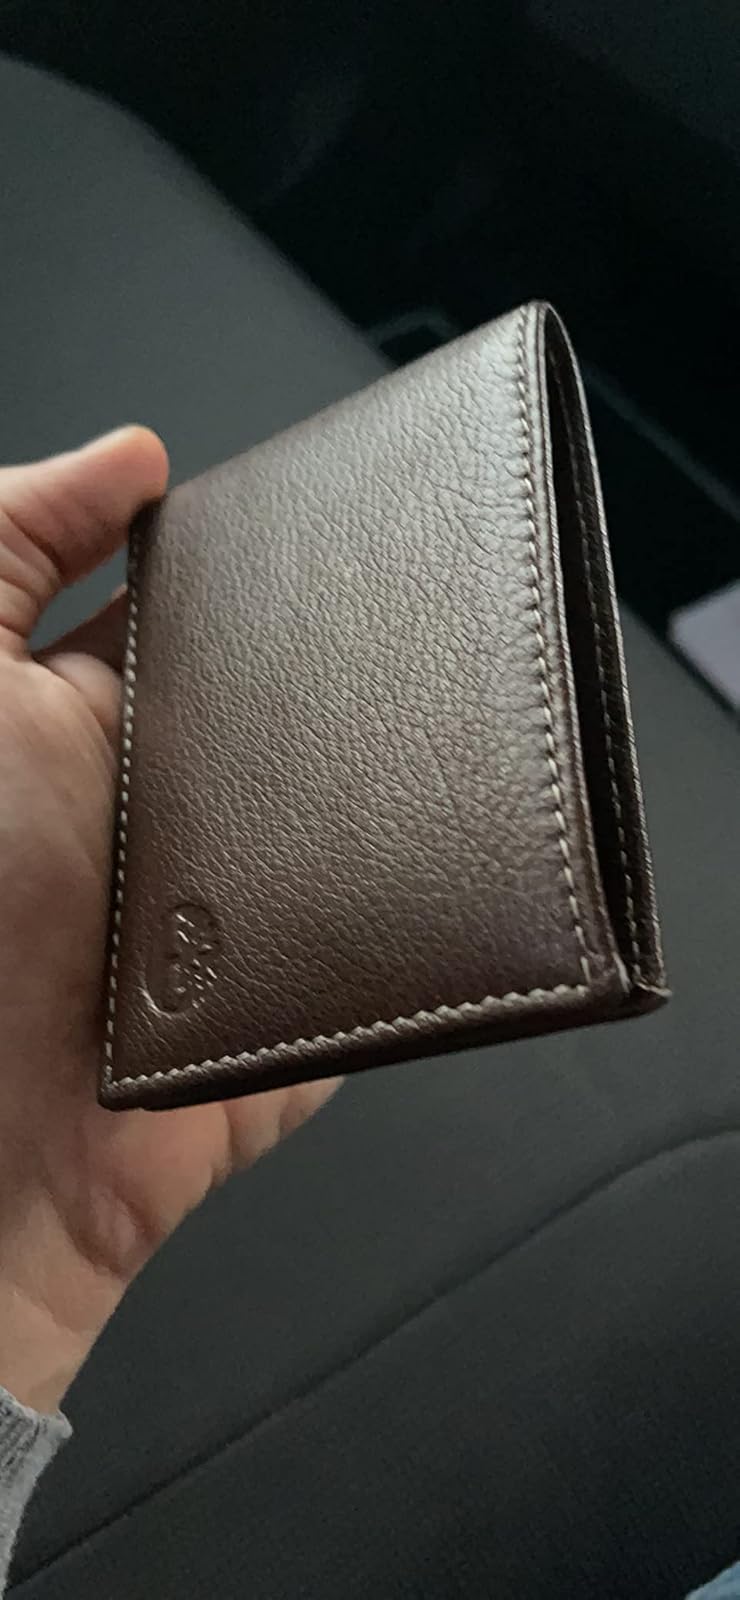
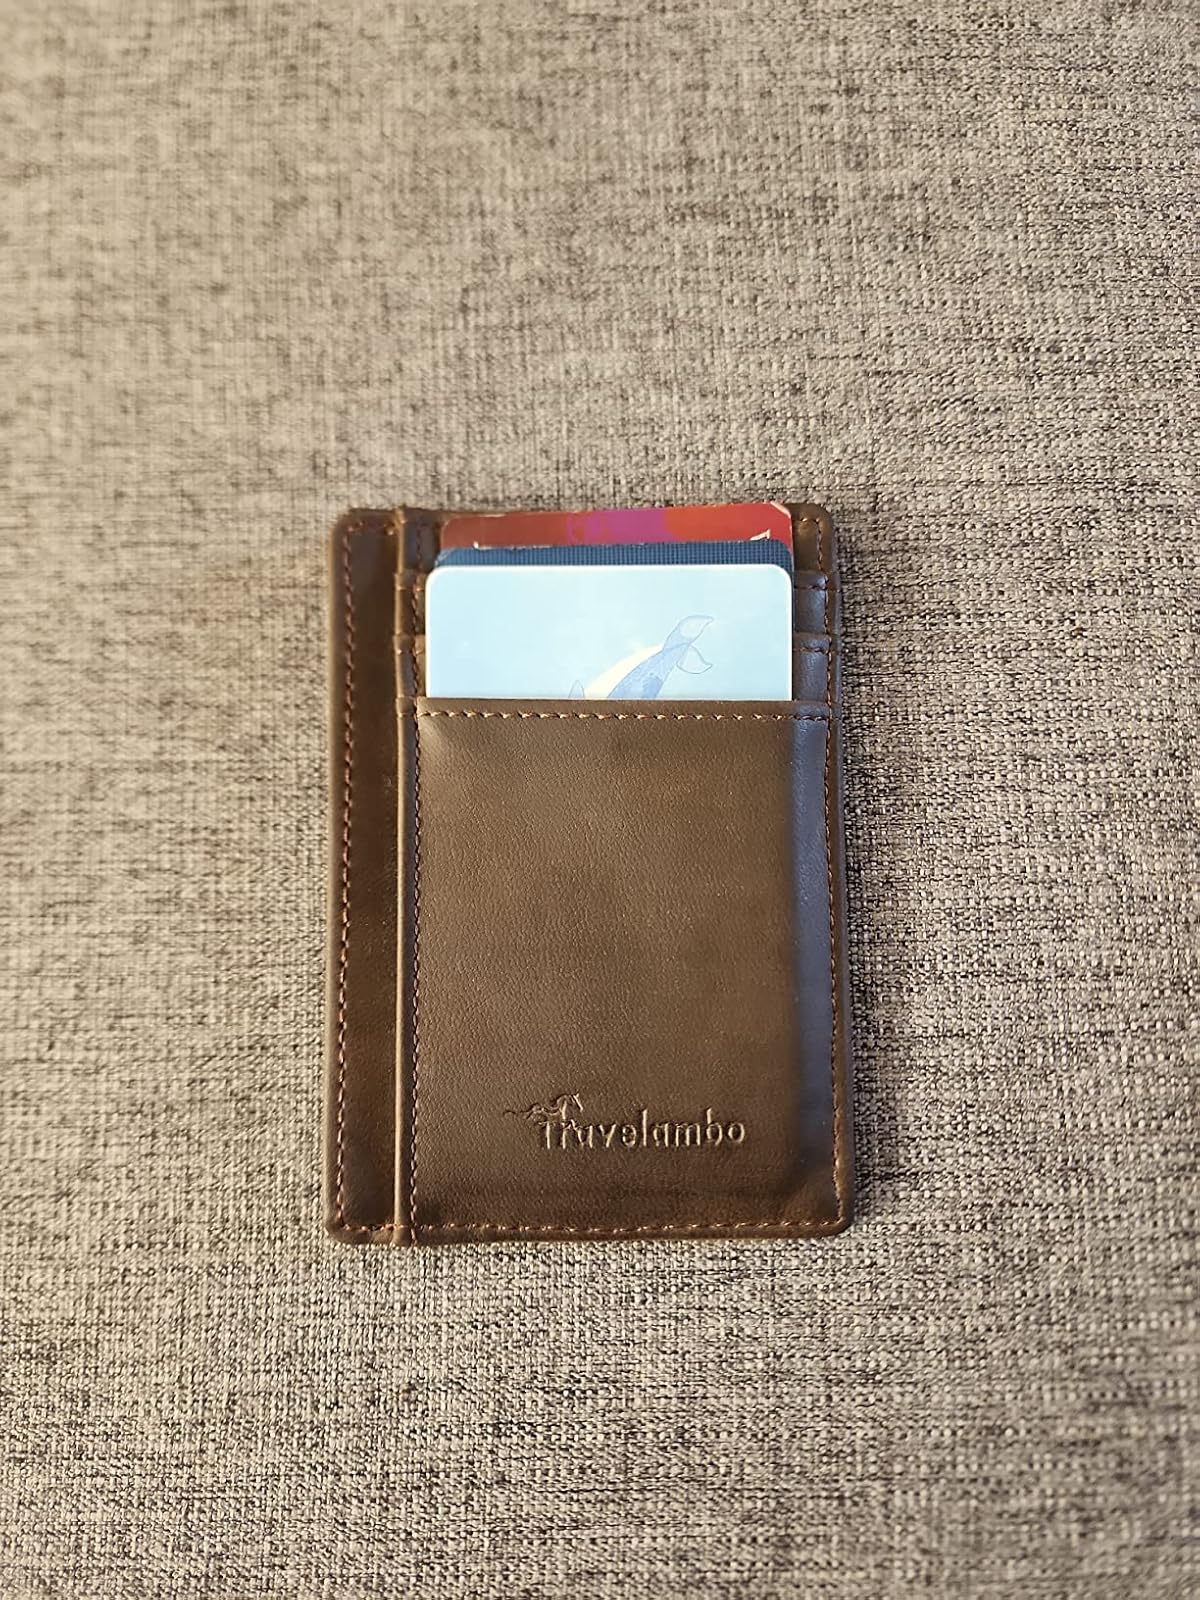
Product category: accessories_wallet
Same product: no